Radomiak Radom

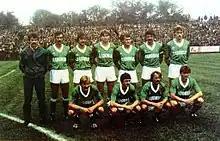
Radomiak team before a home game with Legia Warsaw in the 1984–85 Ekstraklasa

In 1948, Radomiak entered the newly formed second division and remained there until 1952. For several years, Radomiak played in the third and fourth divisions. In 1967, Radomiak merged with the Radom Sports Association, and a new organization, the Radom Sports Club Radomiak, was founded. In 1969, the team won promotion to the second division, but was quickly relegated. Radomiak returned to the second division in 1974, but was again immediately relegated.